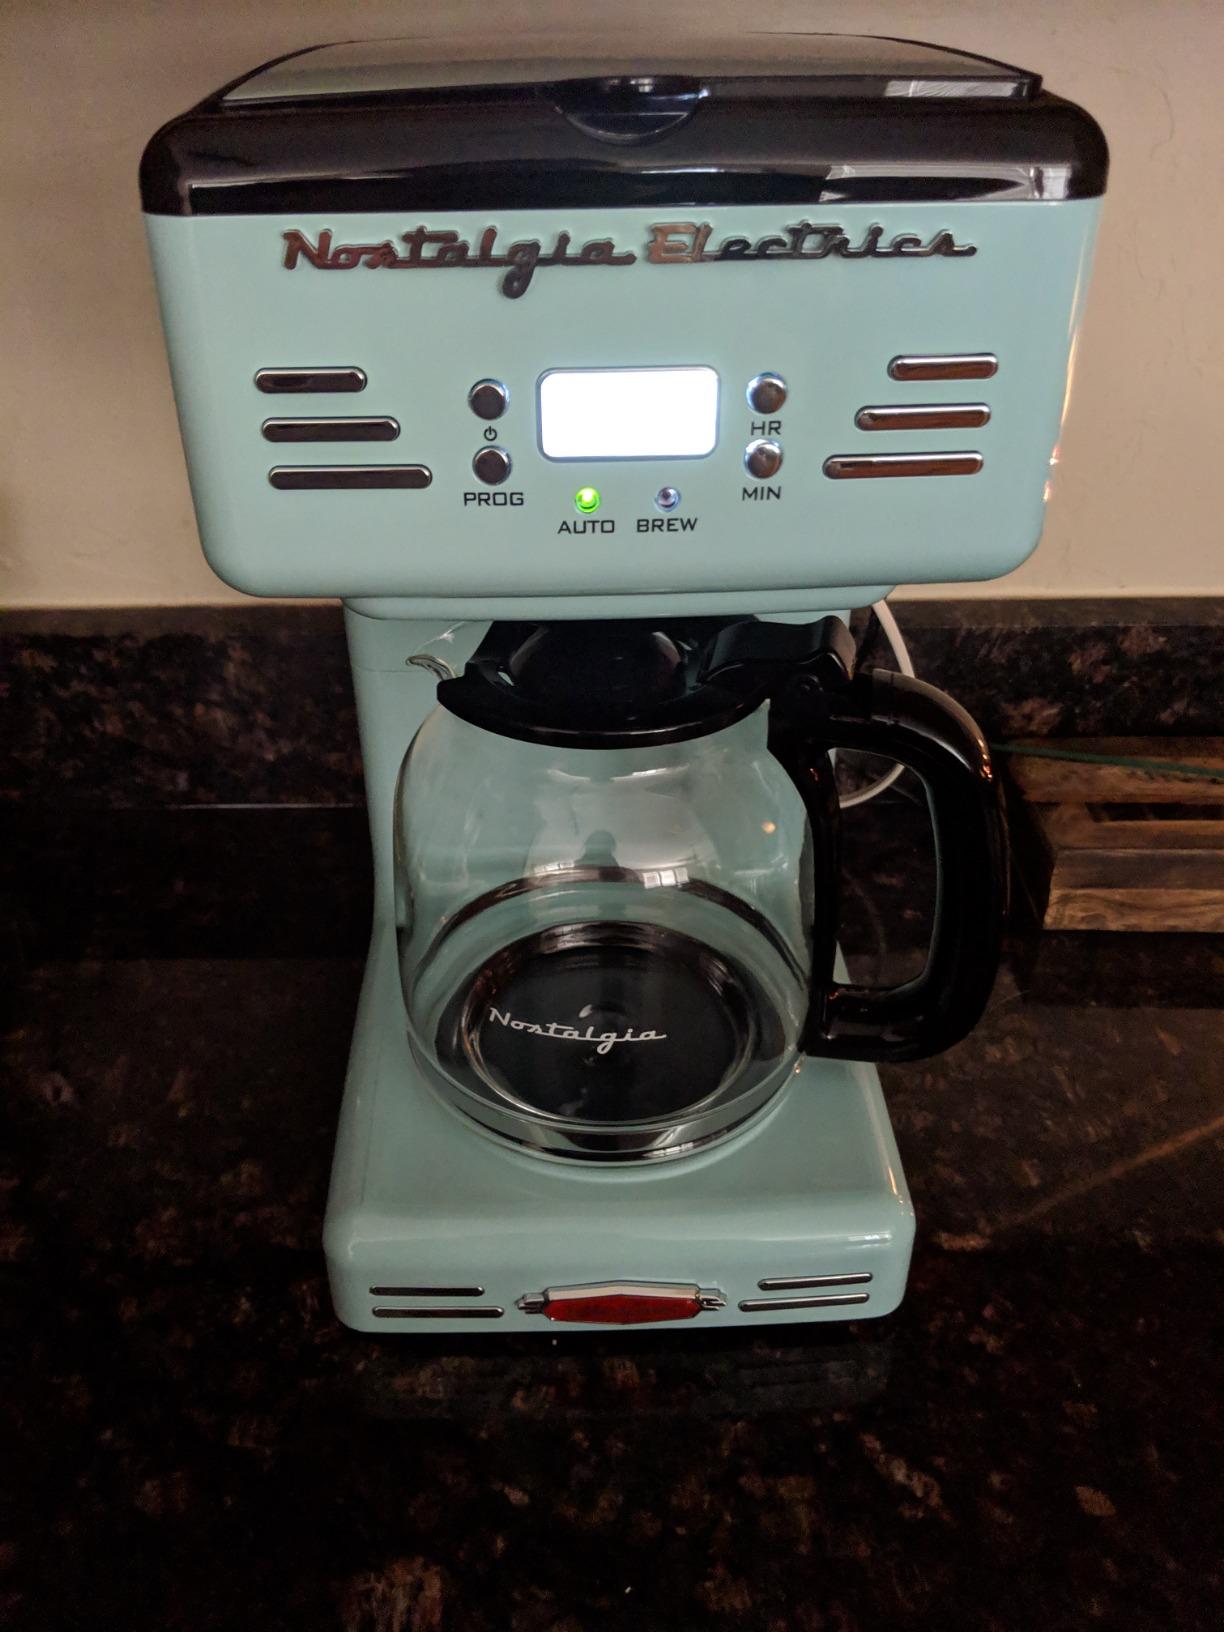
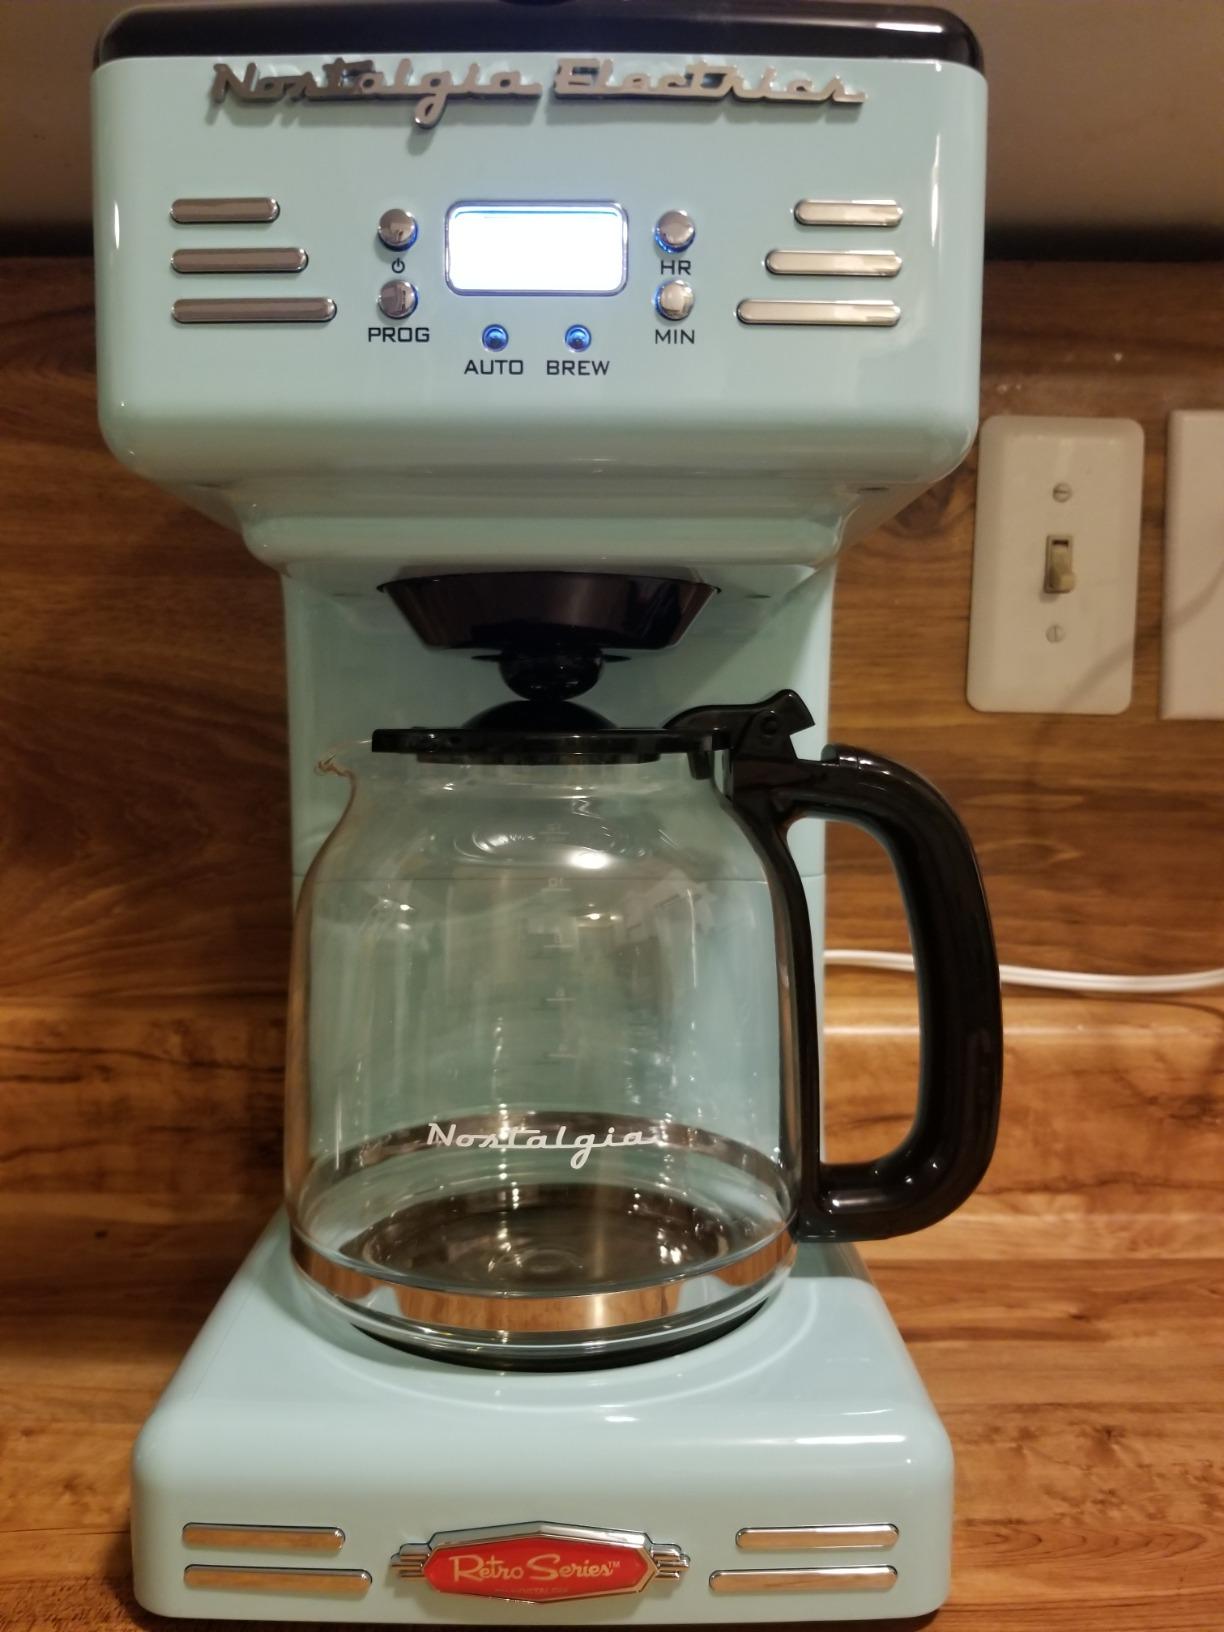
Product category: items_tea
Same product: yes